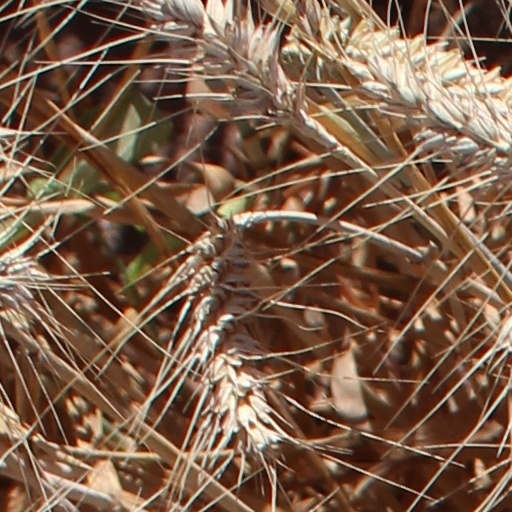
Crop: wheat